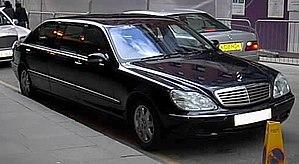
Aux États-Unis, Pullman faisait référence aux voitures-lits qui étaient construites et exploitées sur la plupart des réseaux américains par la Pullman Company créée par George Pullman, de 1867 au 31 décembre 1968.